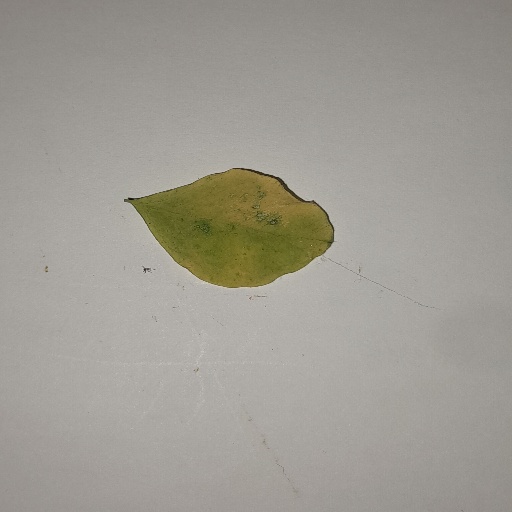
Species: Sojina
Leaf condition: Yellow Leaf